History of journalism

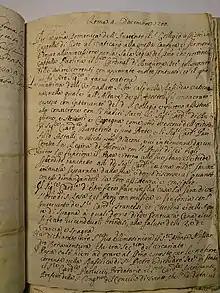
Avviso from Rome dated 4 Dec 1700

Used to convey political, military and economic news quickly, hand-written "avvisi" spread through Italy, generated by the desire of each court to know the activities of opposing and even allied courts. Over time, this information that had been provided for free eventually was sold by specialists and distributed by couriers in order to meet the high demand for such a product. From the middle of the 16th century Italian newsletter writers, called "menanti", "reportisti", or "gazzettieri," set up news services, the regularity of which may have been dictated by the postal service network in their region.